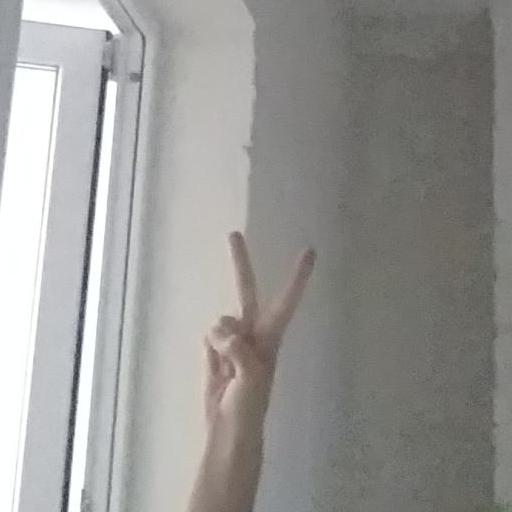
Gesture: peace